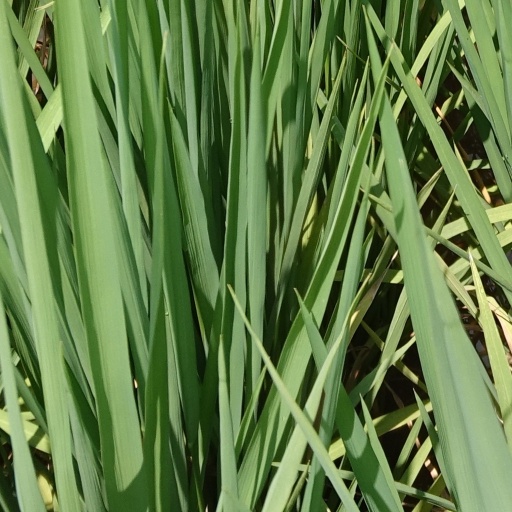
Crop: rice